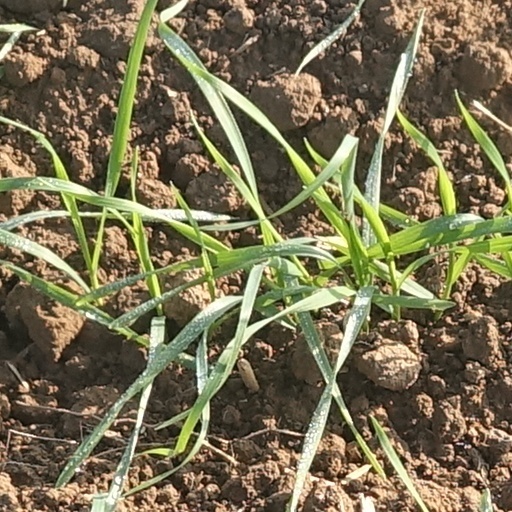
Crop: wheat